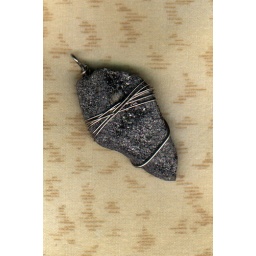
Very basic wire-wrapped pendant made from a beach rock wrapped in nickel wire.